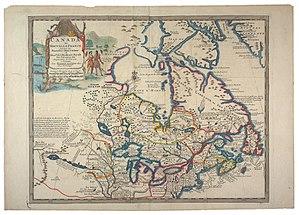
Canada ou Nouvelle-France suivant les nouvelles observations de Messieurs de l'Académie Royale des Sciences